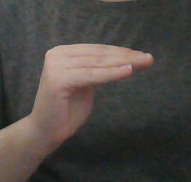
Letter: haa